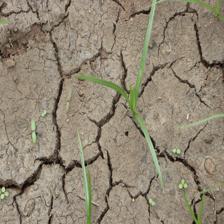
Label: Grass